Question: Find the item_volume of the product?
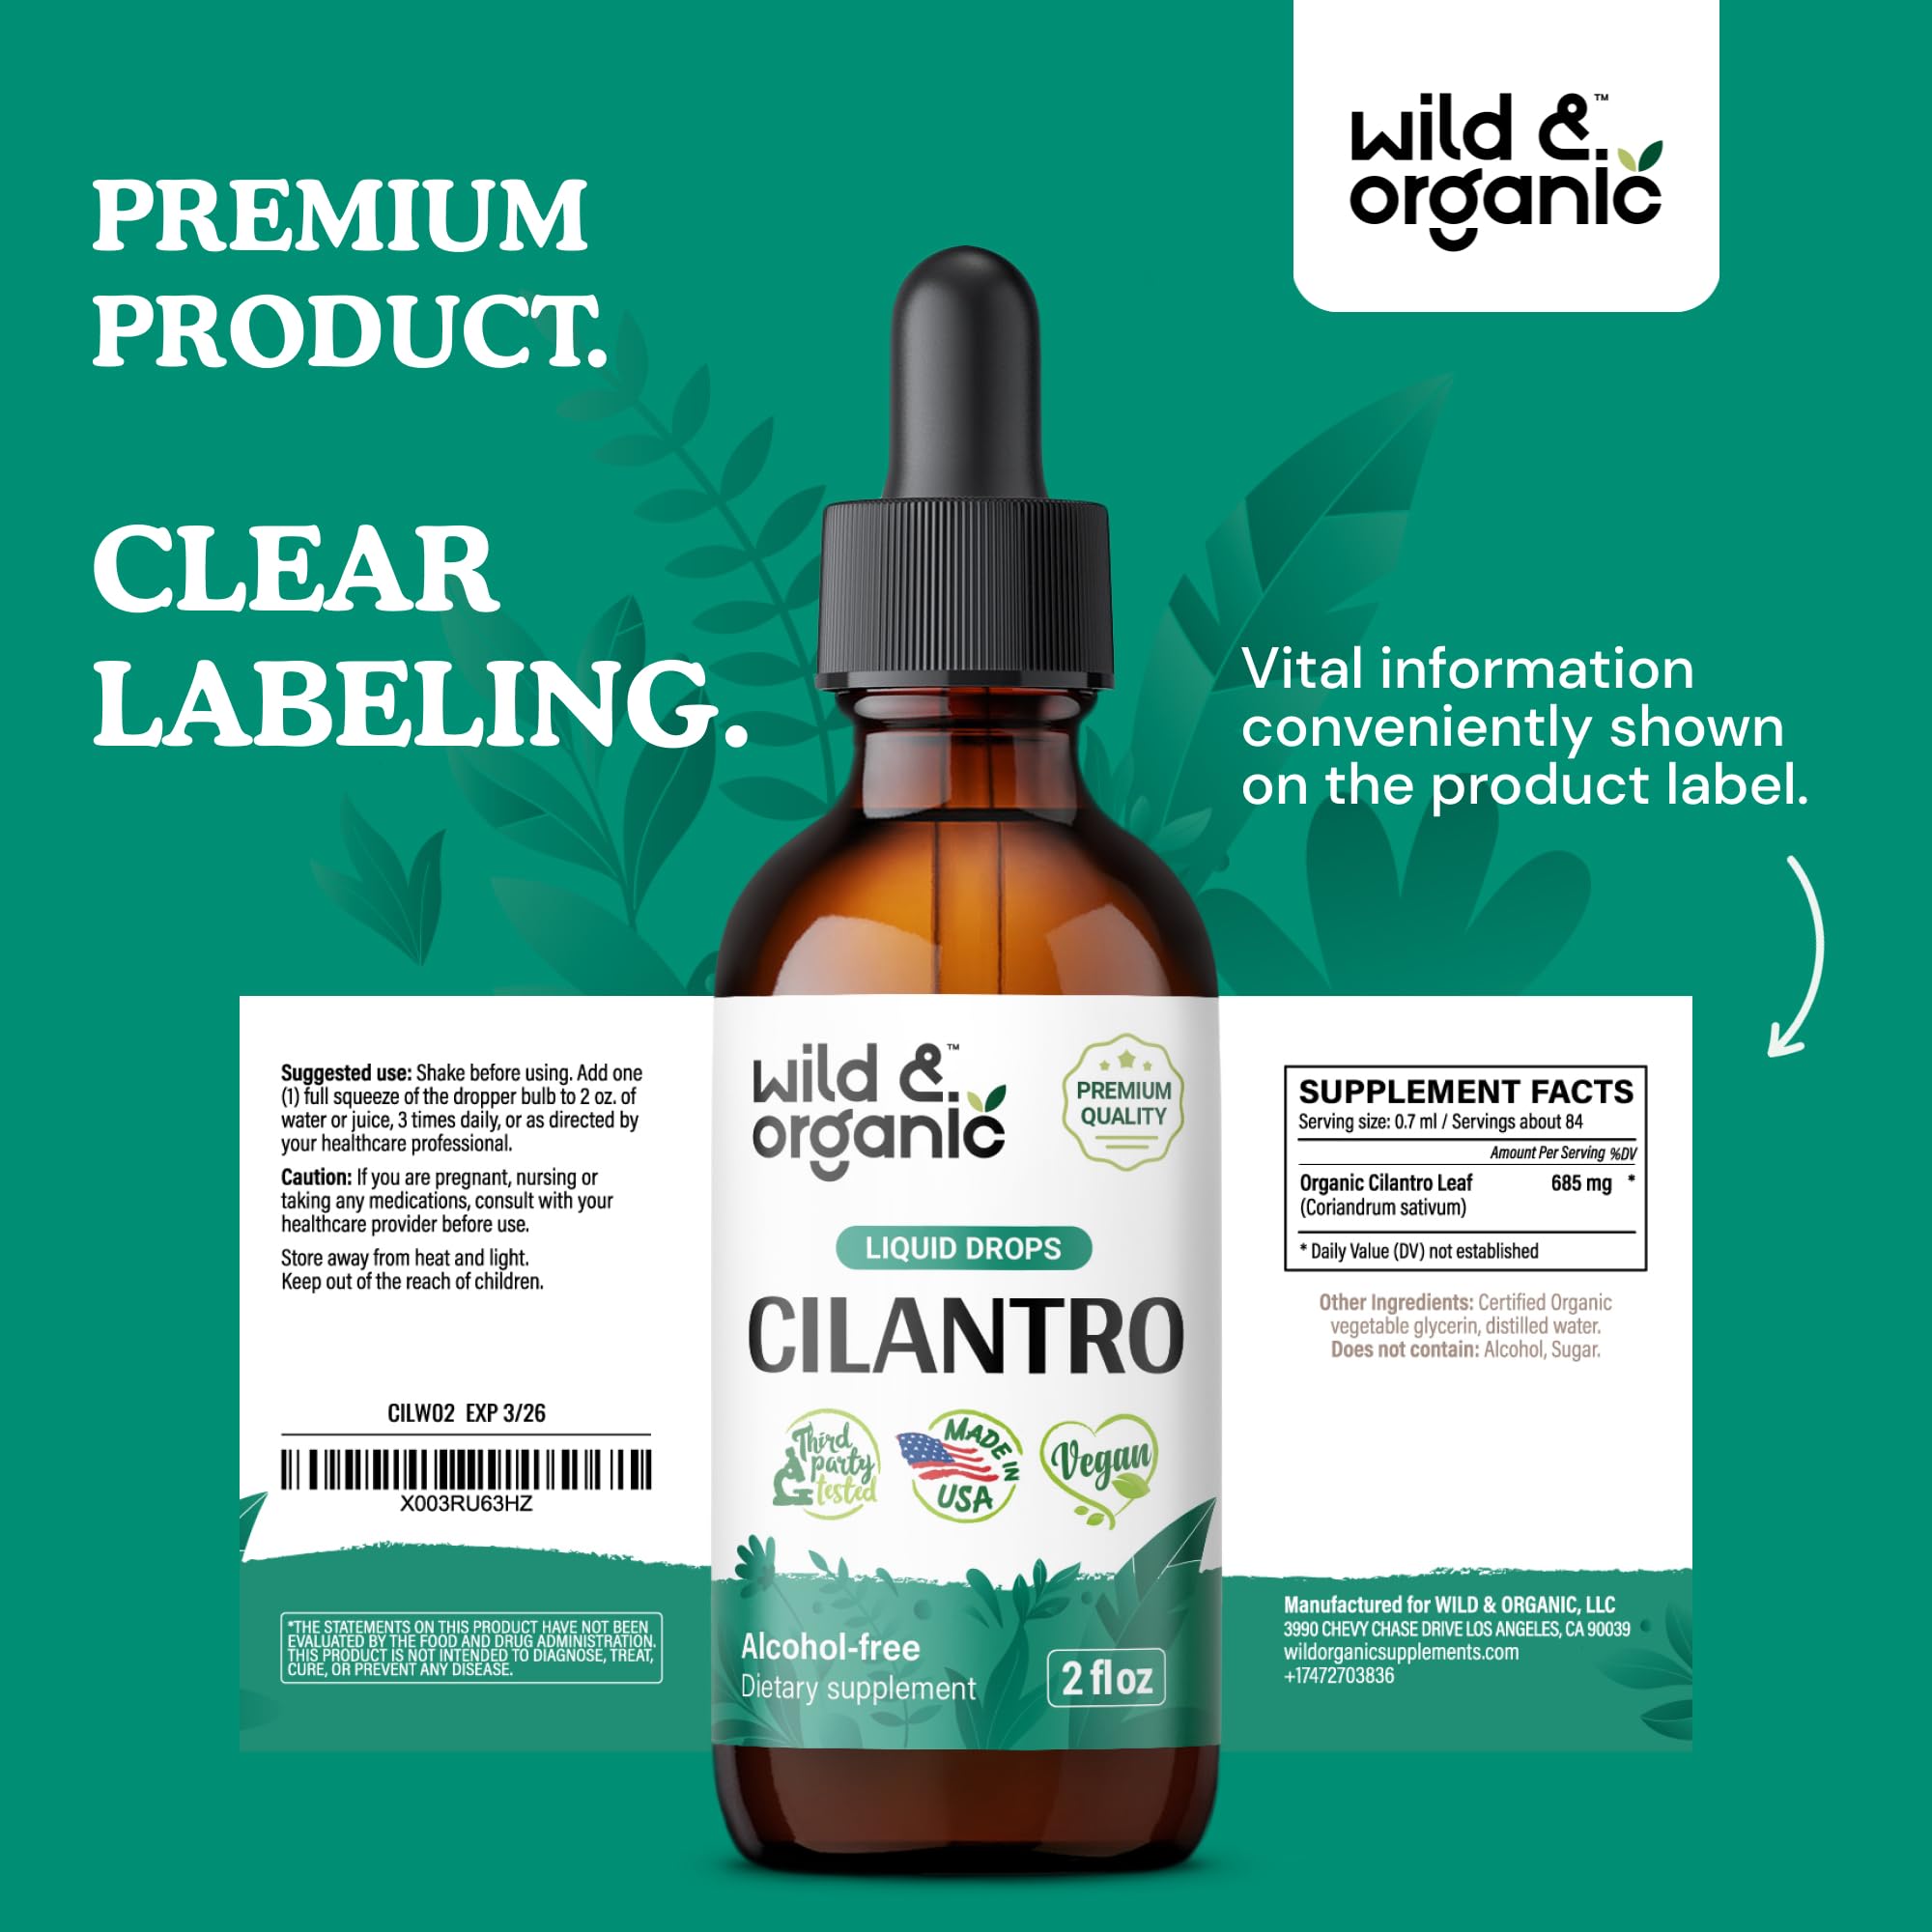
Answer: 2.0 fluid ounce